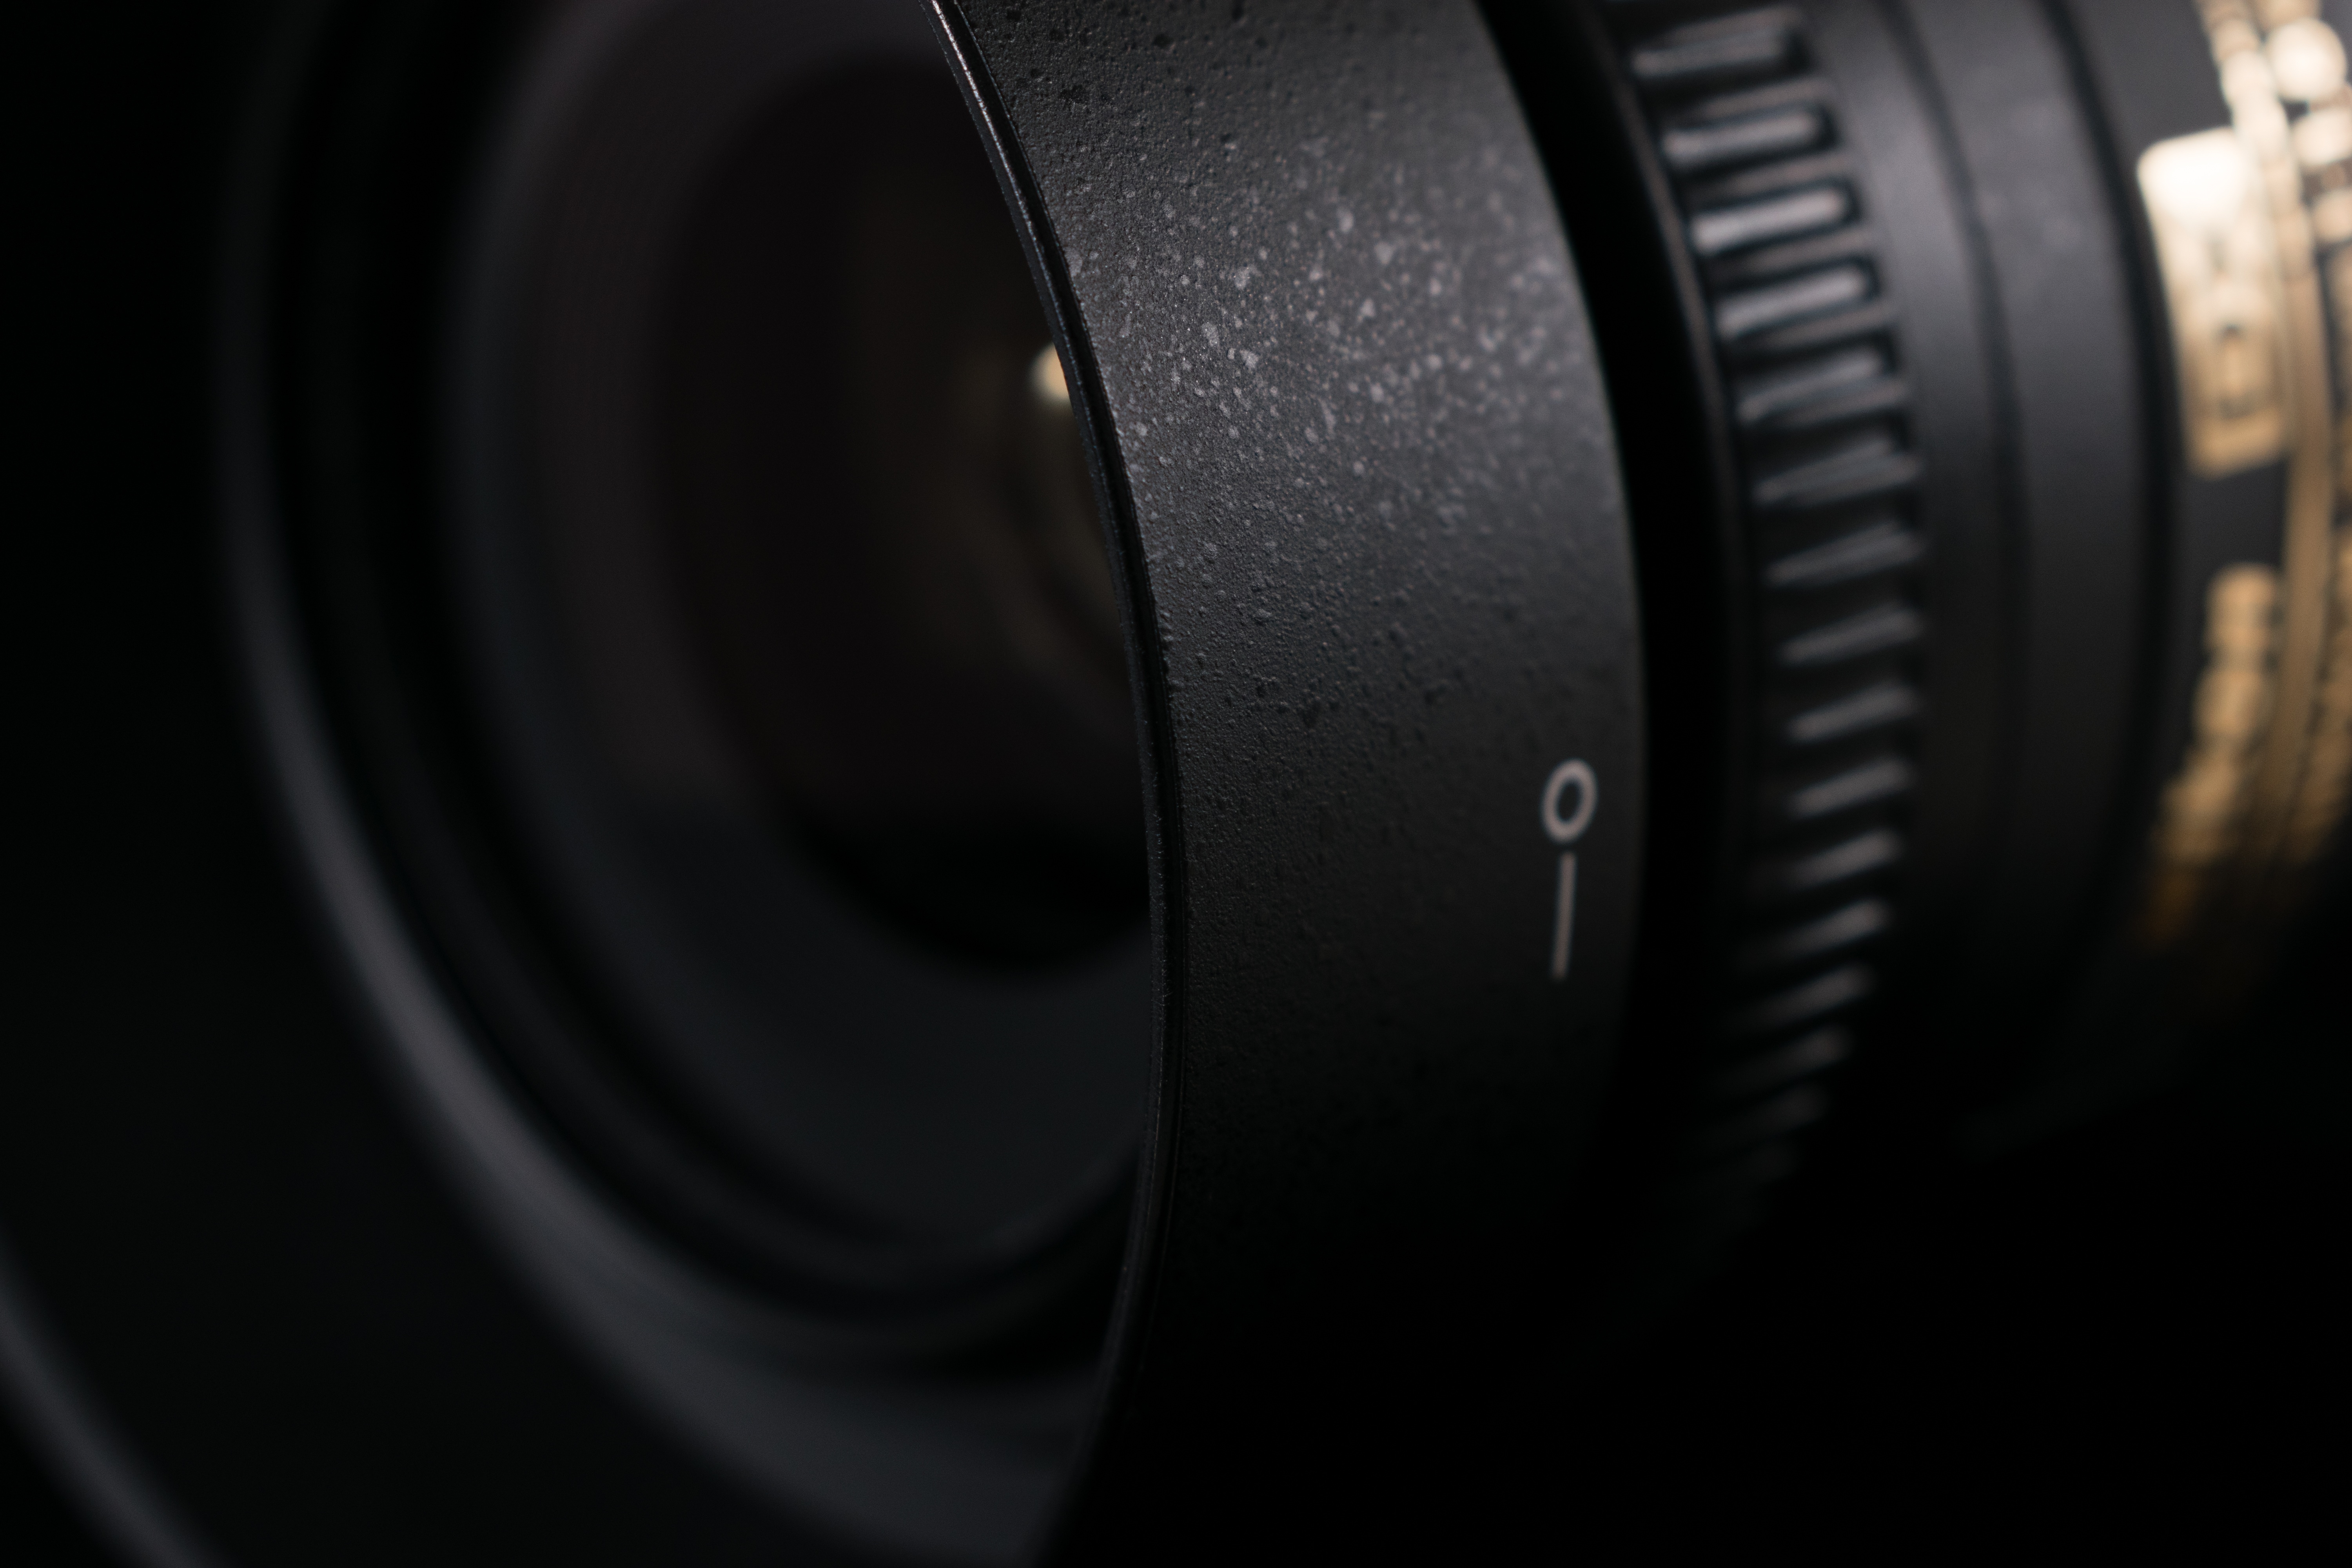
black and white, camera, photography, wheel, lens, monochrome, reflex camera, digital camera, camera lens, fisheye lens, digital slr, single lens reflex camera, cameras optics